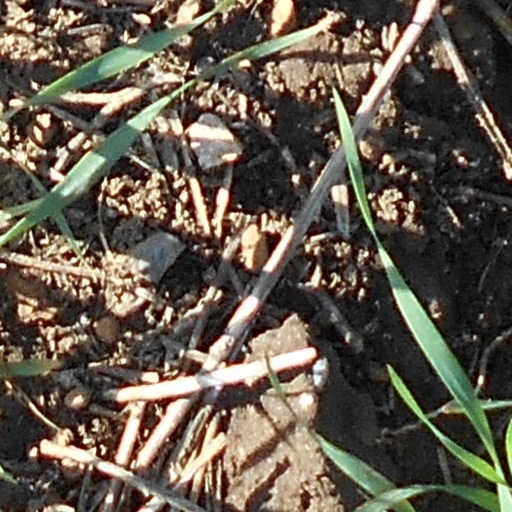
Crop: wheat